Shenzhen

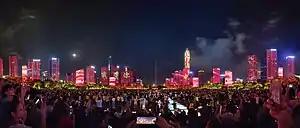
A light show in the Futian District, May 2019

Regarding air transport, Shenzhen is served by its own Shenzhen Bao'an International Airport and the neighboring Hong Kong International Airport (HKIA). Located from the center of the city, Shenzhen Bao'an International Airport serves as the main hub for passenger airlines Shenzhen Airlines and Donghai Airlines and a main hub for cargo airlines Jade Cargo International, SF Airlines, and UPS Airlines. Together, Shenzhen Bao'an International Airport handled 49,348,950 passengers, 355,907 aircraft, and 1,218,502.2 cargo in 2018, making it the 5th busiest airport in China in terms of passenger traffic and the 4th busiest airport in the country in terms of aircraft and cargo traffic. In addition to flying through Bao'an International Airport, ticketed passengers can also take ferries from the Shekou Cruise Centre and the Fuyong Ferry Terminal to the Skypier at Hong Kong International Airport. There are also coach bus services connecting Shenzhen with HKIA.